Coutençon

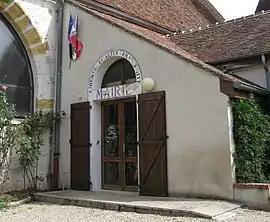
The town hall in Coutençon

Coutençon is a commune in the Seine-et-Marne department in the Île-de-France region in north-central France.